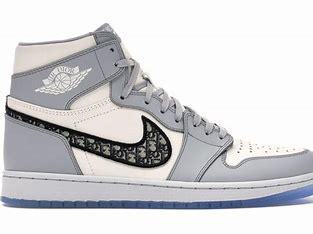
Brand: Jordan
Model: 100